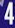
Number: 4